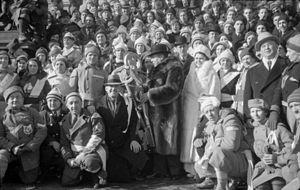
Le maire de Montréal, Adhémar Raynault, en manteau de chat sauvage, entouré d'une foule réunissant les membres de plusieurs clubs de raquetteurs en costume.
Adhémar Raynault, né le 12 juillet 1891 à Saint-Gérard-Majella et mort le 11 avril 1984 à Saint-Bruno, est un homme politique québécois. Il fut maire de Montréal de 1936 à 1938 et de 1940 à 1944.